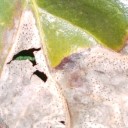
Label: Phoma